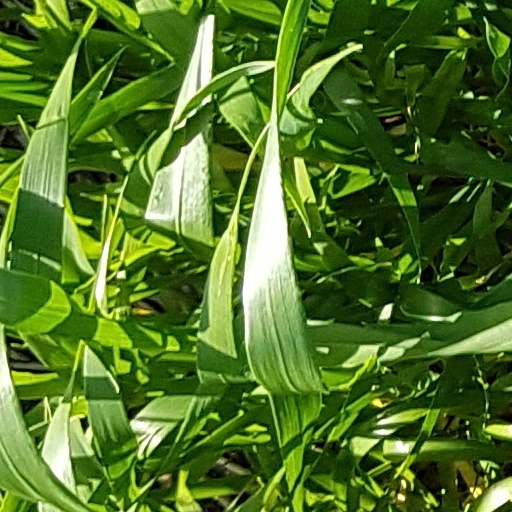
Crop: wheat